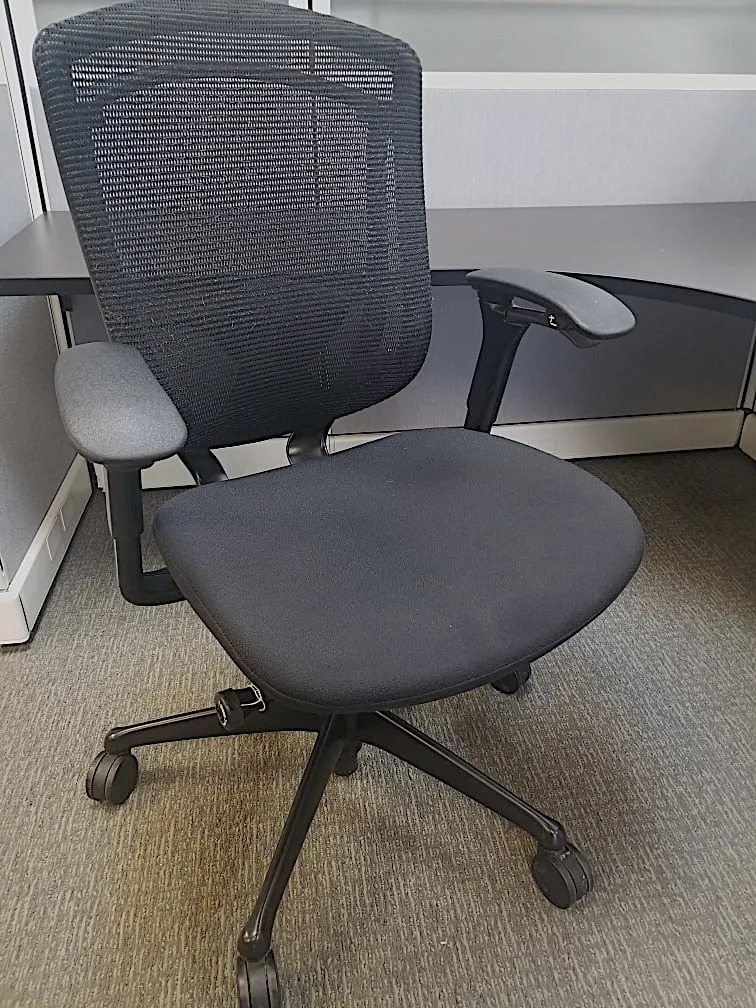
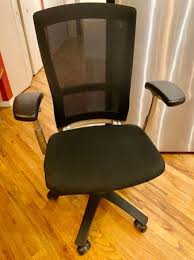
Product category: items_chair
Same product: no